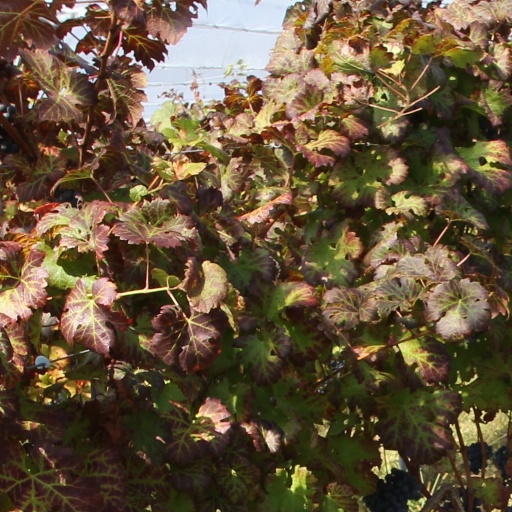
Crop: grape